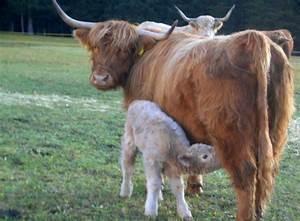
cow